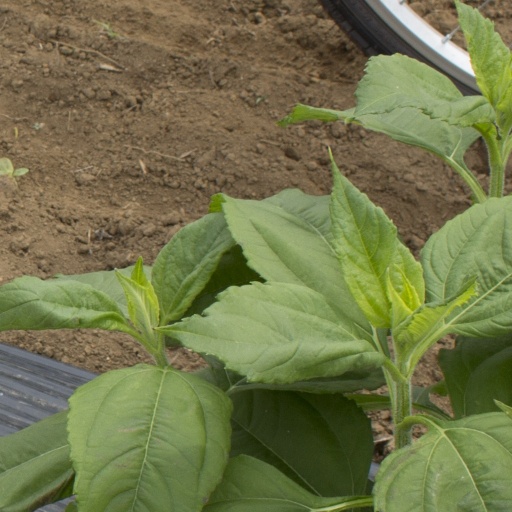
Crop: Jerusalem artichoke